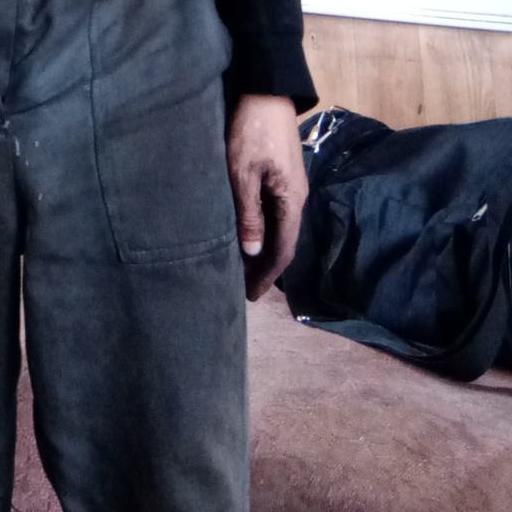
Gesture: no_gesture